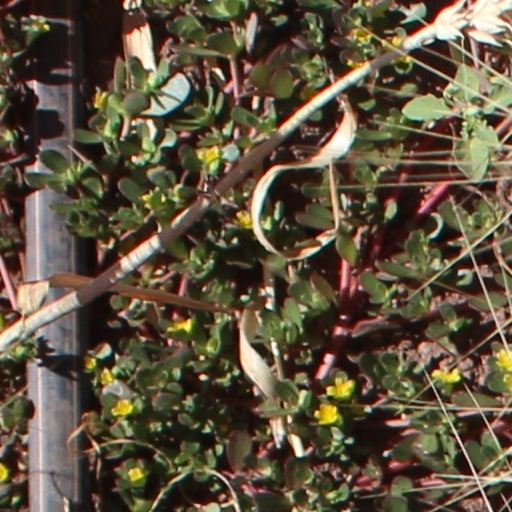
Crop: wheat